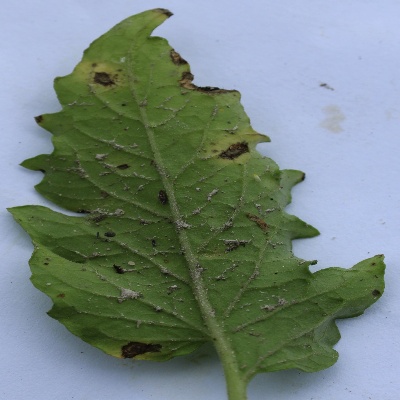
Crop: Tomato
Condition: septoria leaf spot